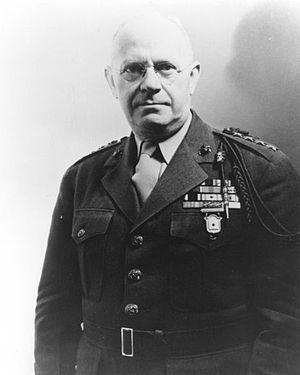
Le Commandant of the Marine Corps ou Commandant du Corps des Marines est membre du Joint Chiefs of Staff. Il est nommé par le Président des États-Unis, sa nomination est ensuite validé par le sénat.